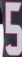
Number: 5